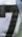
Number: 7